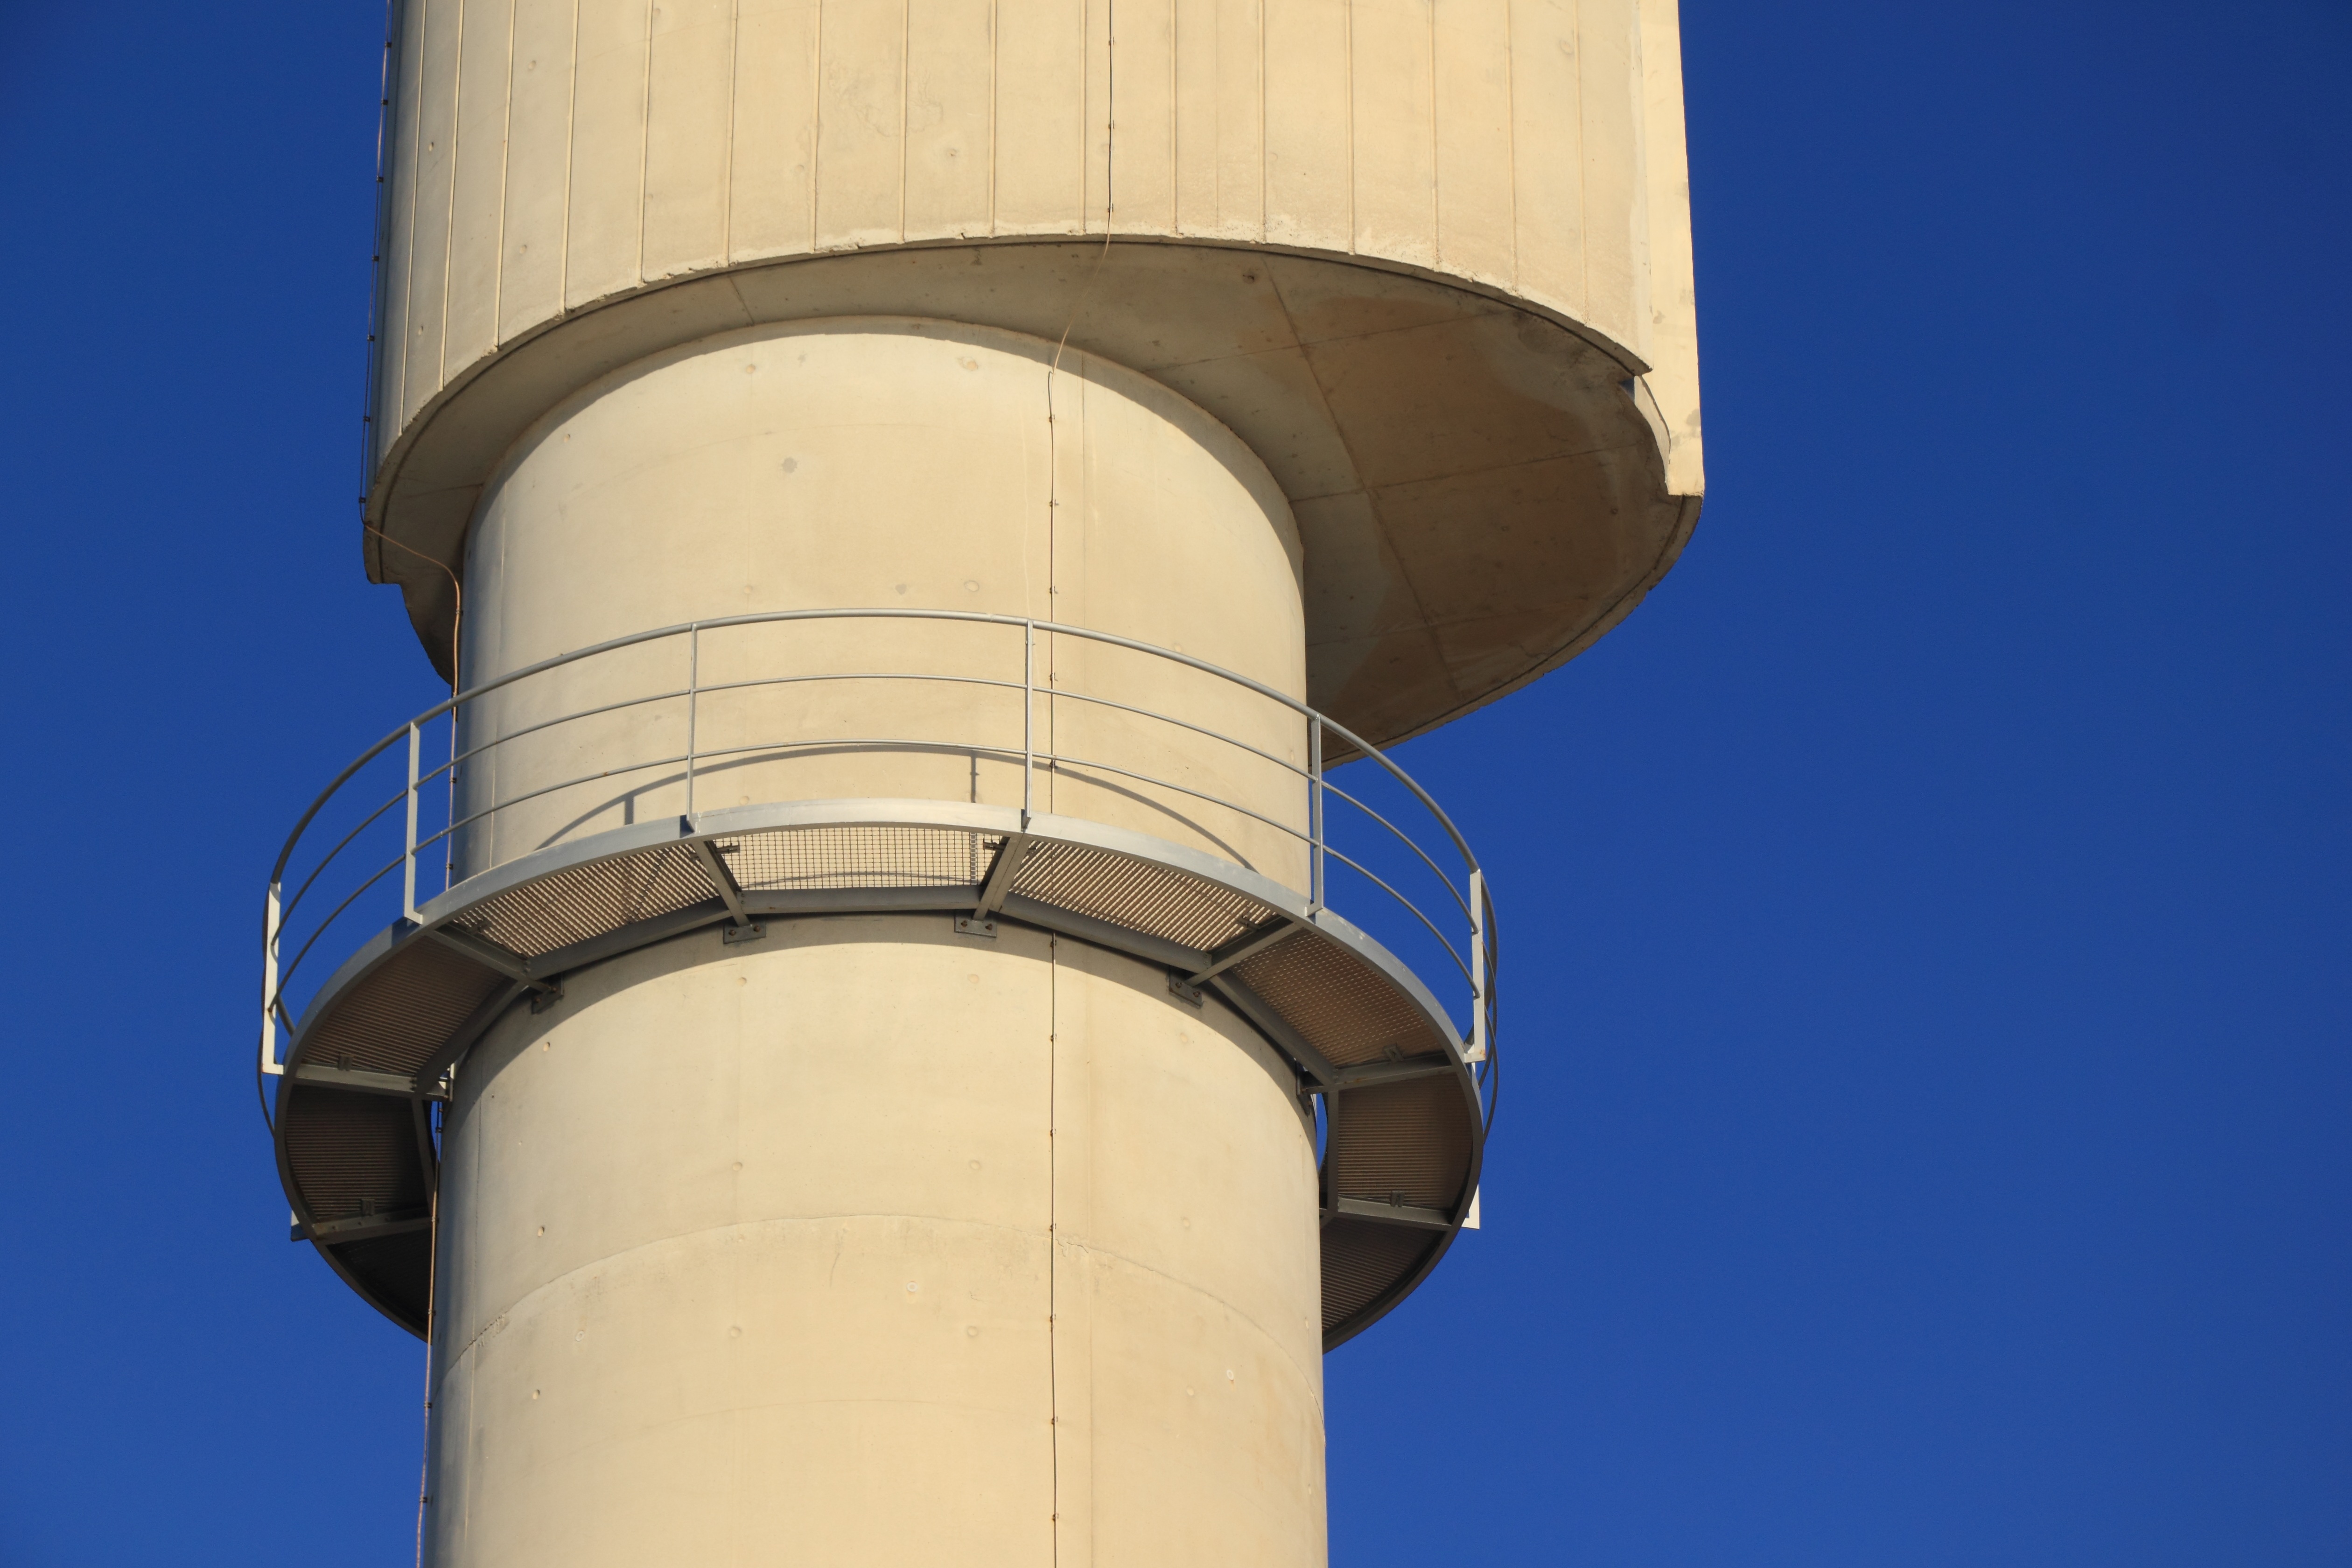
structure, steel, construction, tower, communication, blue, concrete, water tower, silo, portugal, algarve, control tower, man made object, atmosphere of earth, storage tank